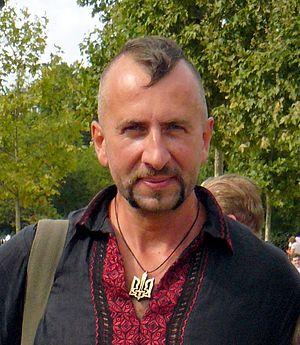
Wassyl Slipak, ou Vassyl Iaroslavovytch Slipak, né le 20 décembre 1974 à Lviv et mort le 29 juin 2016 à Louhanské, est un chanteur ukrainien d'opéra. Il a effectué la plus grande partie de sa carrière en France.